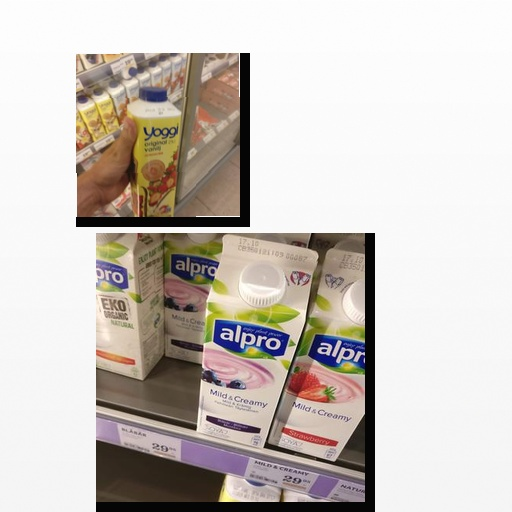
Food items: strawberry_yoghurt, soyghurt